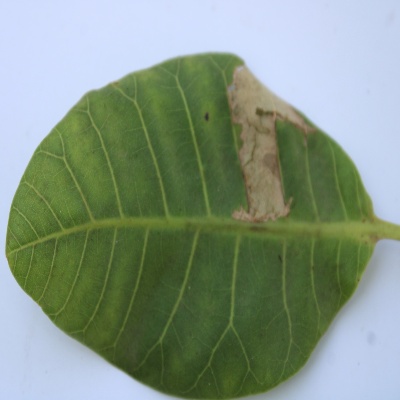
Crop: Cashew
Condition: anthracnose